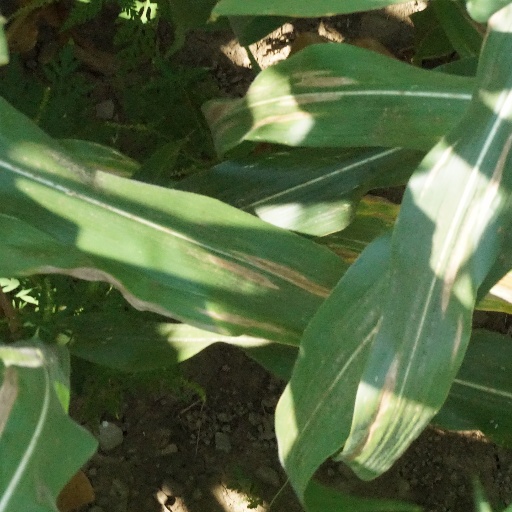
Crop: maize; corn